Tallit

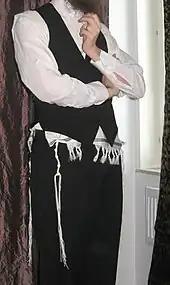
An Orthodox Jewish man wearing a wool "tallit katan" under his vest/waistcoat

On the fast day of Tisha B'Av, different customs prevail. Ashkenazim and some Sephardim do not wear a tallit gadol during the morning (Shacharit) service; at the afternoon service (Mincha), those who wear a tallit gadol make the blessing on fringes then. Other Sephardim (following the Kabbalah and the prevailing custom (Minhag) for Jerusalem) wear the tallit at Shacharit as usual.